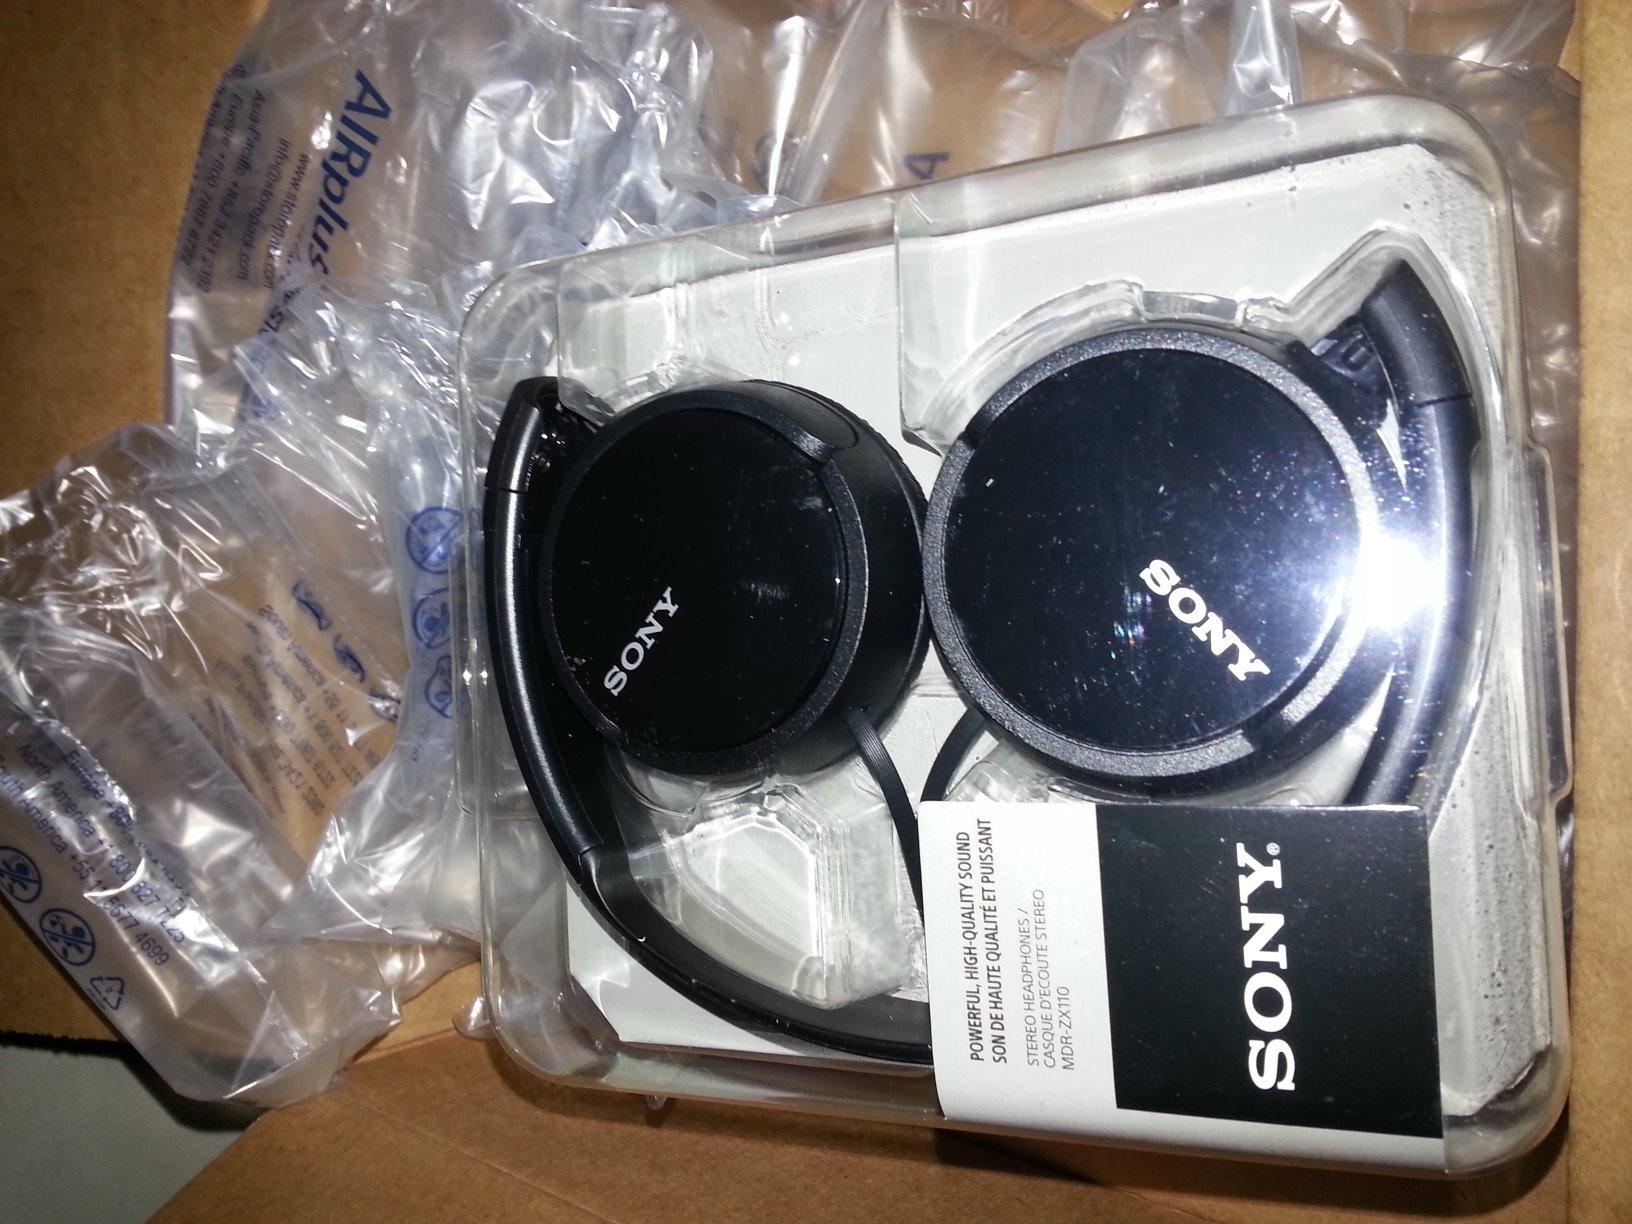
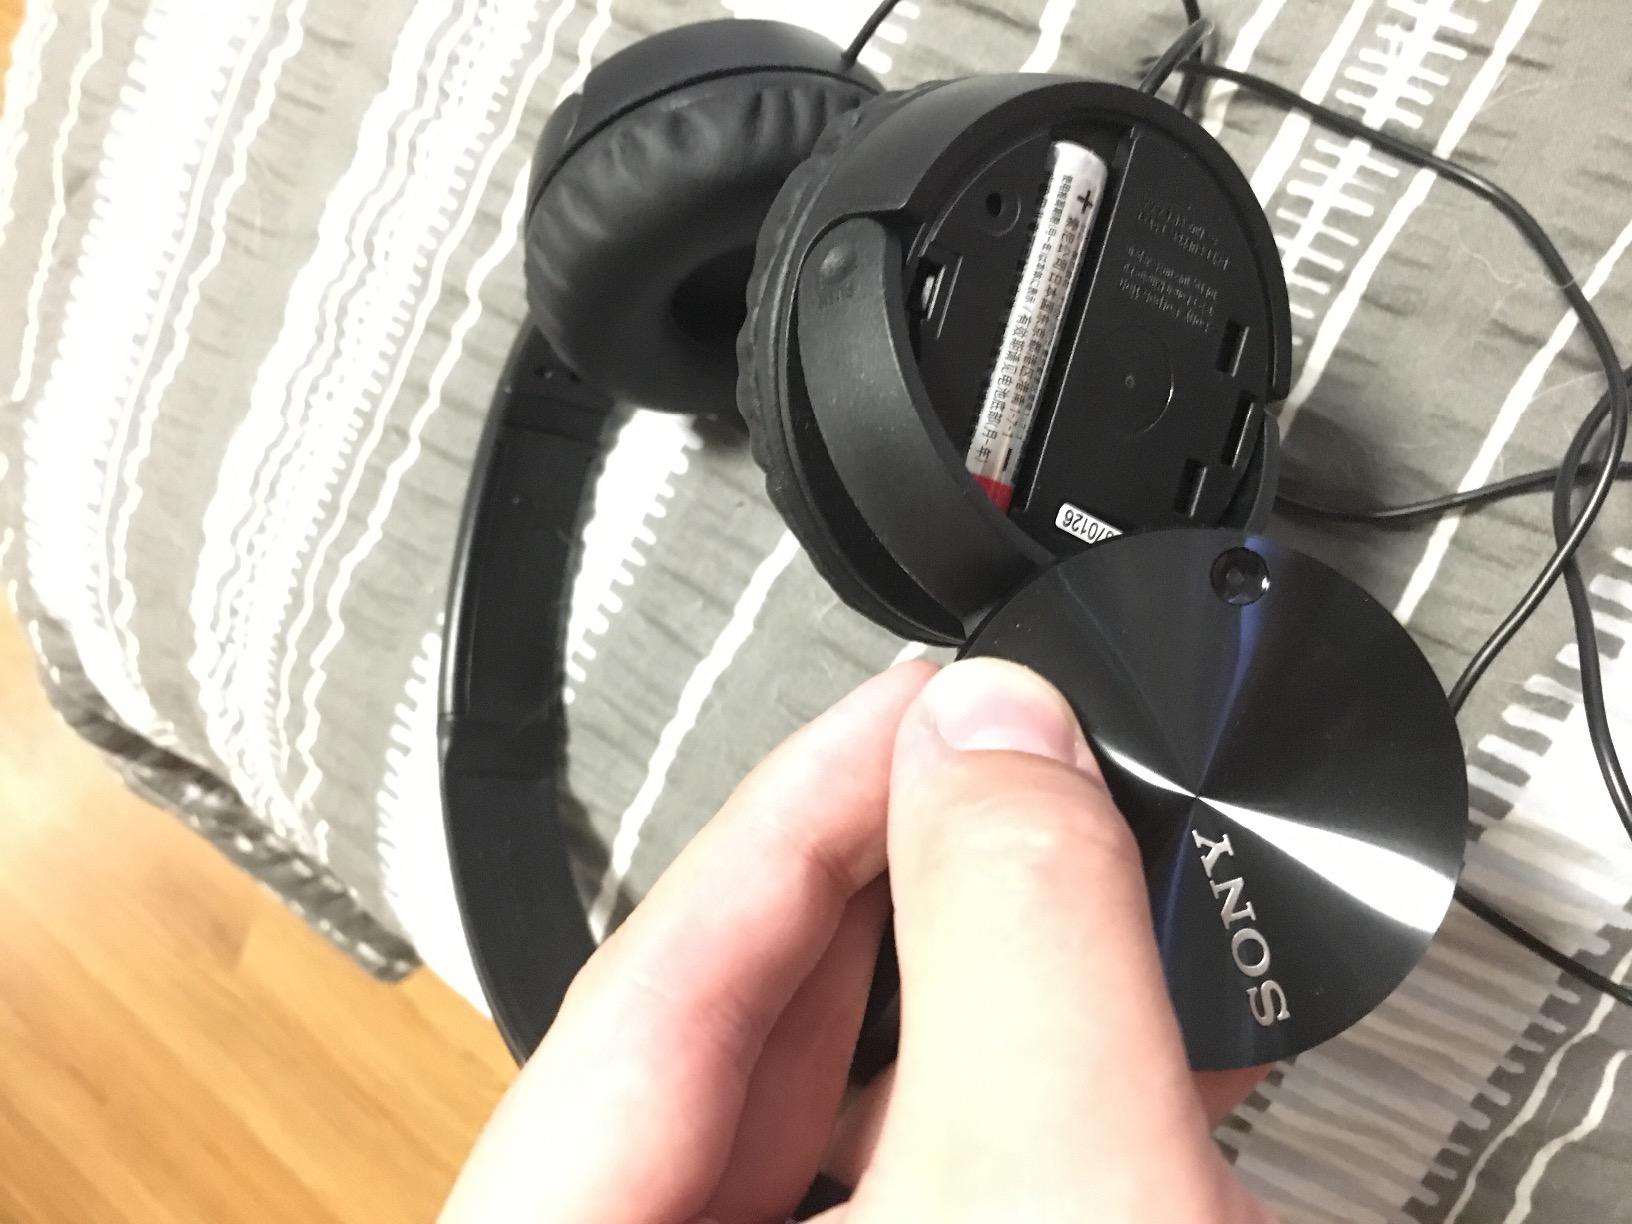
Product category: headphones
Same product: yes